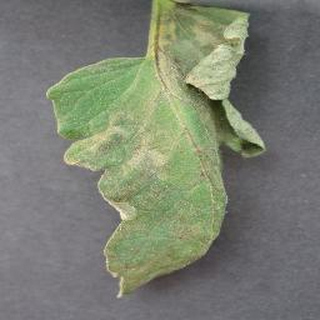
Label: tomato_late_blight